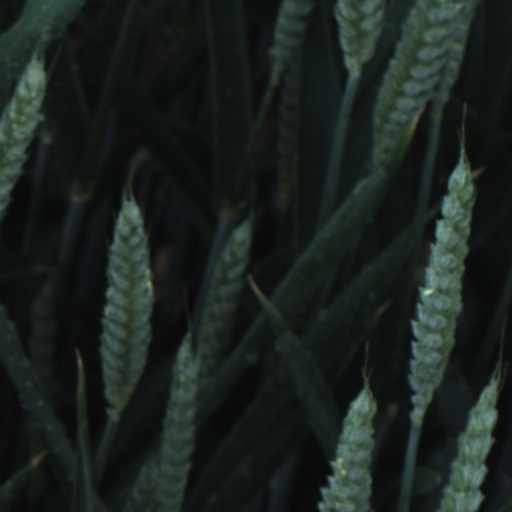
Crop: wheat